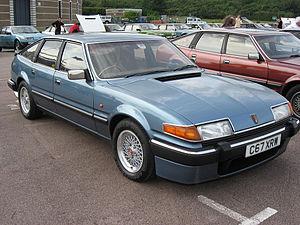
David Ernest Bache est un designer automobile britannique. Il effectue la majeure partie de sa carrière au sein de Rover.
La Rover SD1 est une berline de type familiale et routière haut-de-gamme produite par le constructeur automobile britannique Rover de 1976 à 1986. Elle est destinée à remplacer la Rover P6 et elle est remplacée par la Série 800.
British Leyland, de son nom complet British Leyland Motor Corporation Ltd, est un ancien conglomérat d'ingénierie et de fabrication automobile anglais fondé à Londres en 1968 par la fusion de Leyland Motor Corp Ltd et de British Motor Holdings Ltd. Le groupe a été partiellement nationalisé en 1975 quand le gouvernement britannique a créé le holding British Leyland Limited, rebaptisé BL PLC en 1978.